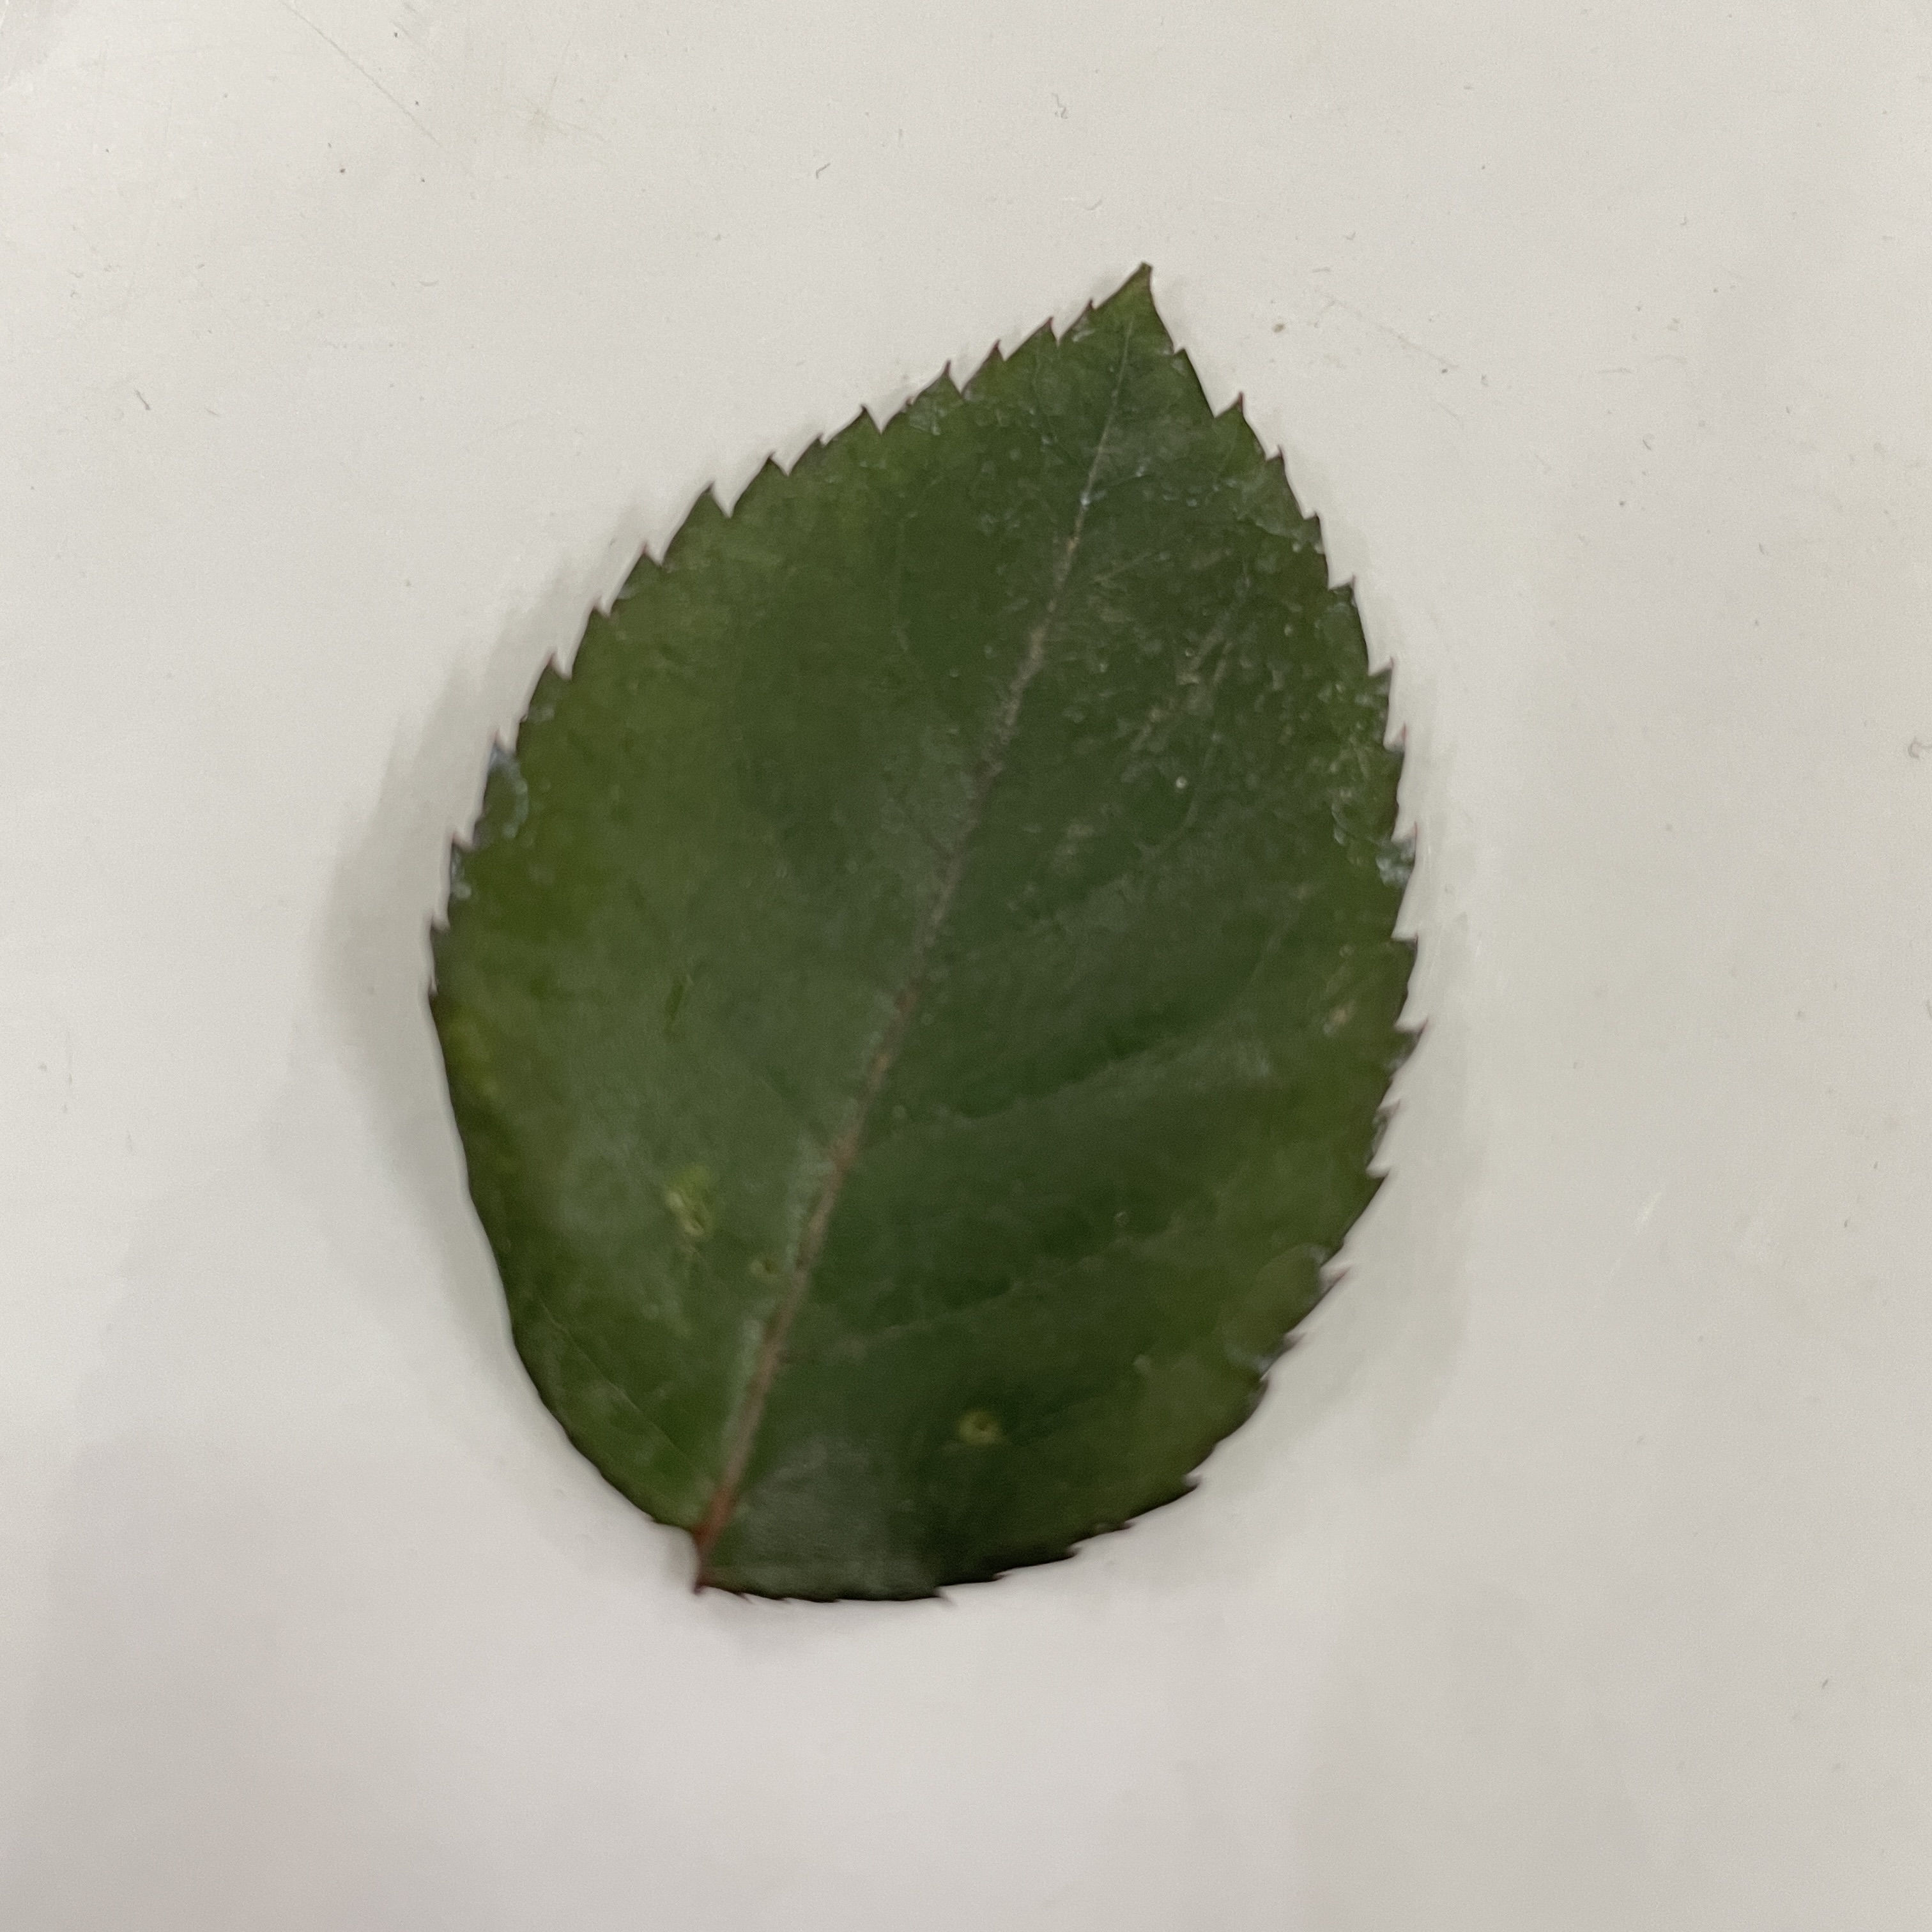
Label: Healthy Leaf